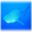
Label: shark